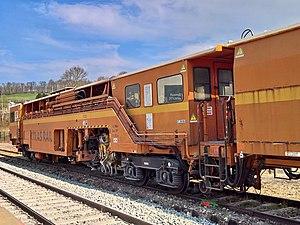
Bourreuse de Colas Rail
Colas Rail est une entreprise française de travaux publics, spécialisée dans les travaux ferroviaires, filiale à 100 % du groupe Colas. Elle réalise des projets dans les domaines de la voie ferrée, l’électrification, la signalisation, le contrôle, les communications, les équipements électromécaniques, du génie civil ferroviaire ainsi que des activités de maintenance de matériel roulant et de gestions des infrastructures. Ses compétences couvrent tous les types de transport ferré, des systèmes de transports urbains aux lignes à très grande vitesse.
Un train de travaux sert à l'entretien, courant ou lourd, et à la réparation d'une voie ferrée, comme dans les opérations de Renouvellement Voie Ballast.